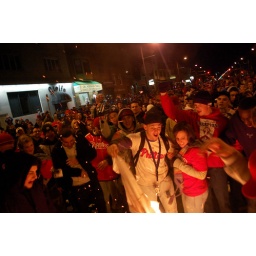
a girl walking by had her coat and hair catch on fire, briefly.